Economic history of China before 1912

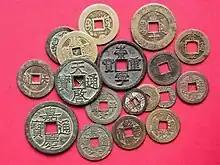
Chinese coins from the Tang to the Qing dynasties, except on which is a Japanese coin.

In the early Western Han, the wealthiest men in the empire were merchants who produced and distributed salt and iron and gained wealth that rivalled the annual tax revenues collected by the imperial court. These merchants invested in land, becoming great landowners and employing large numbers of peasants. A salt or iron industrialist could employ over one thousand peasants to extract either liquid brine, sea salt, rock salt, or iron ore. Advanced drilling techniques that allowed drilling up to 4800 feet/1440 metres were developed, allowing Chinese to extract salt and even natural gas for use in fuel and lighting.